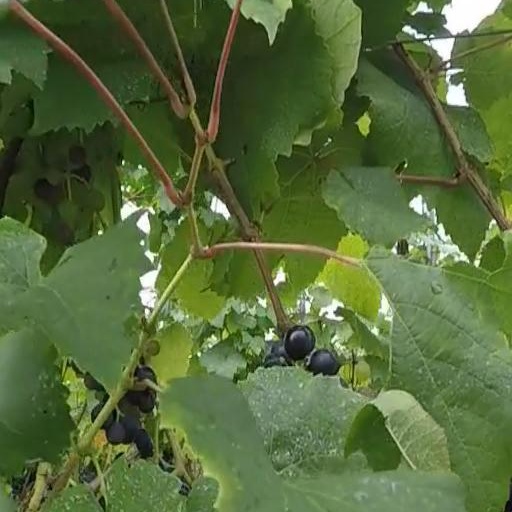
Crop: grape